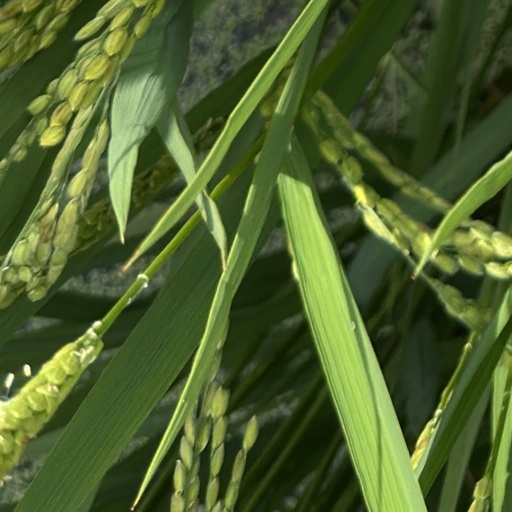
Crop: rice